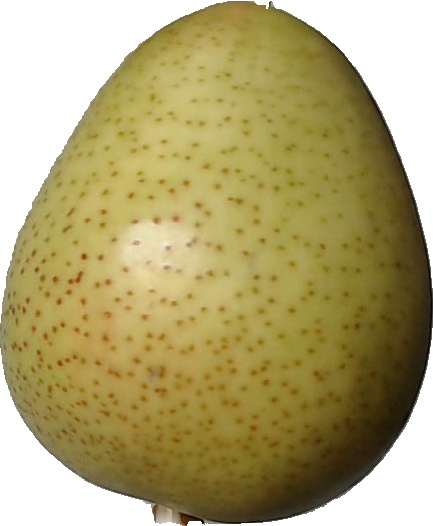
Label: pear_1